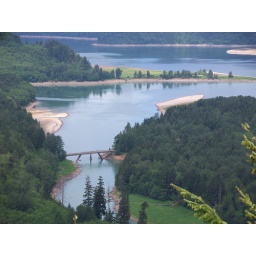
After scrambling rocks and steep terrain in the woods - coming to a clear view of below was breathtaking.